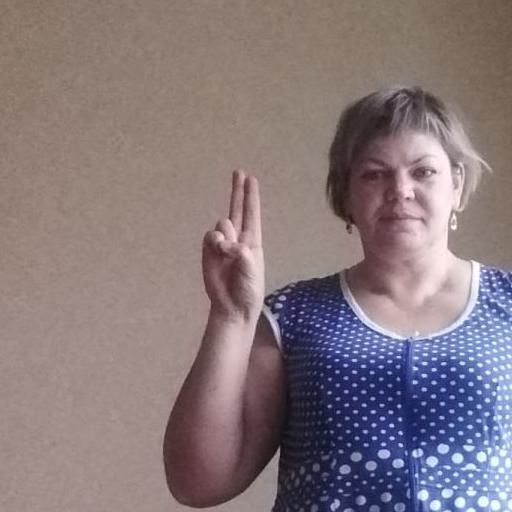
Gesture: two_up